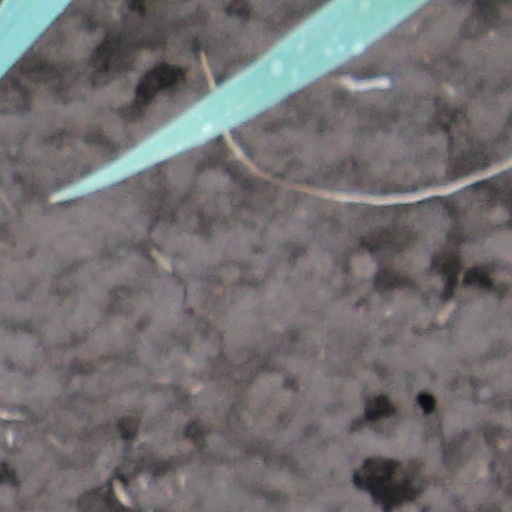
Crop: wheat